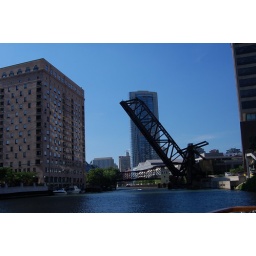
Open bridge in Chicago - from the river